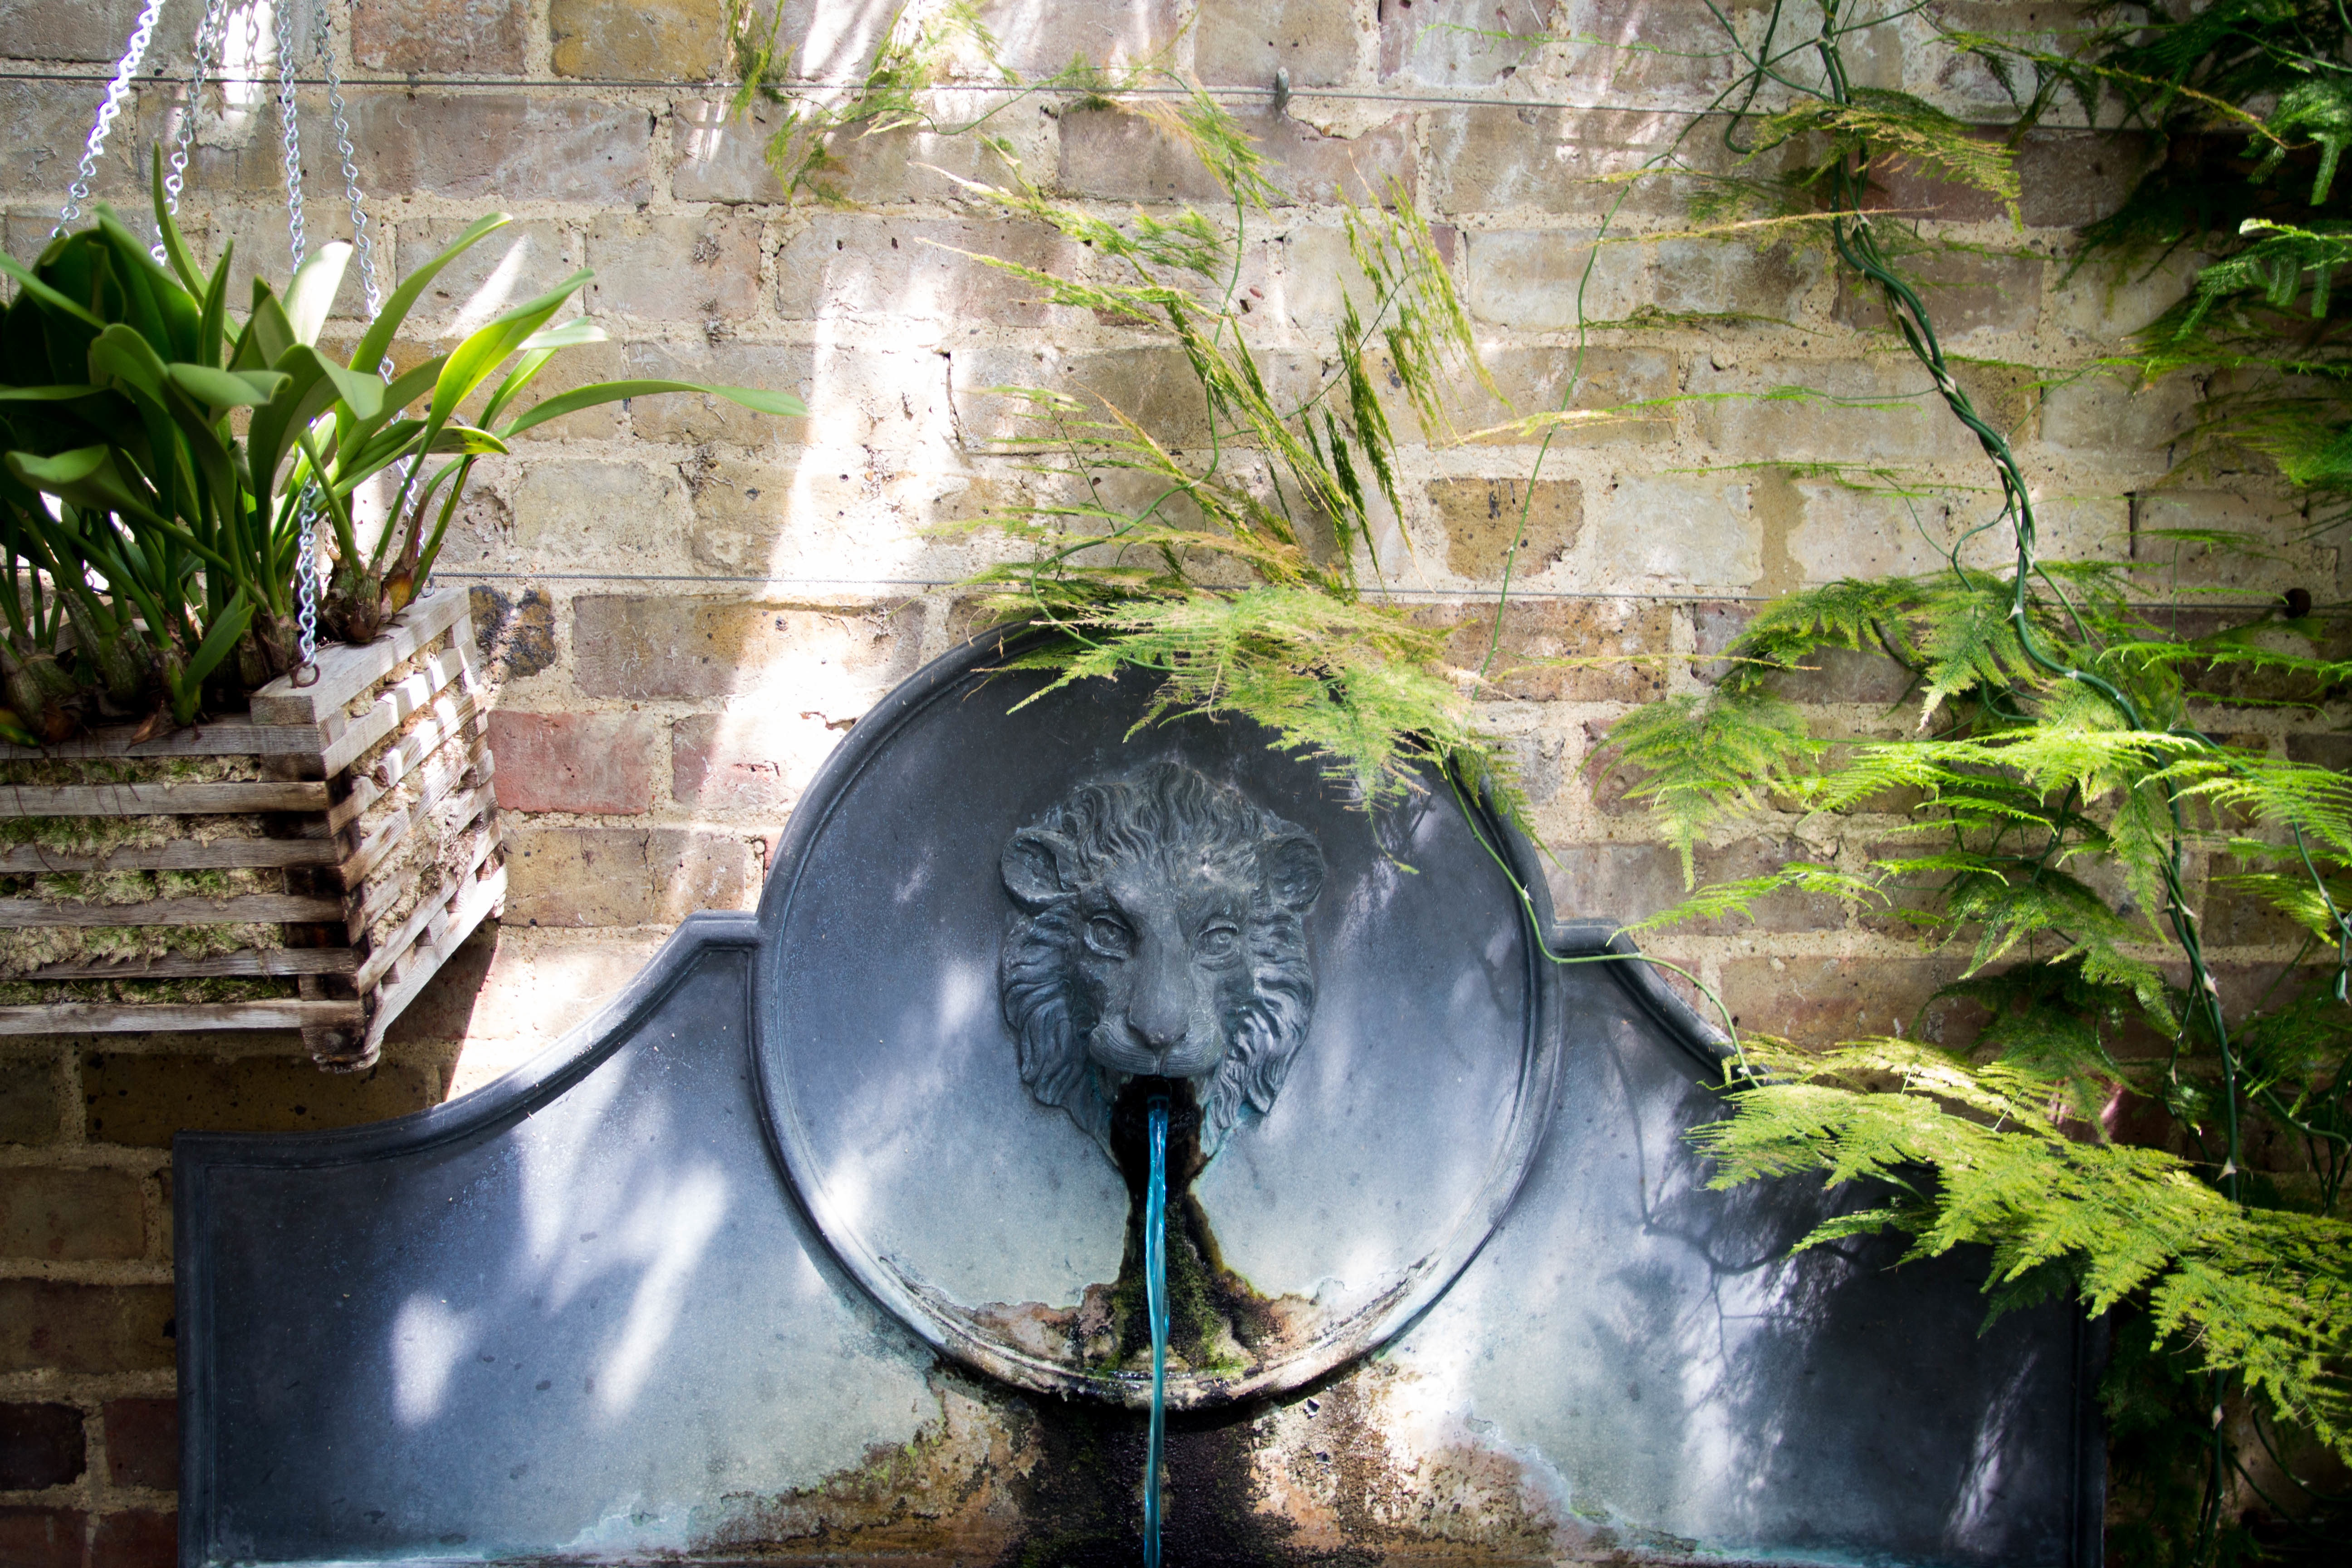
water, rock, jungle, garden, fountain, water feature